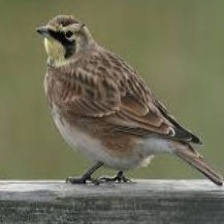
Species: HORNED LARK
Scientific name: EREMOPHILA ALPESTRIS